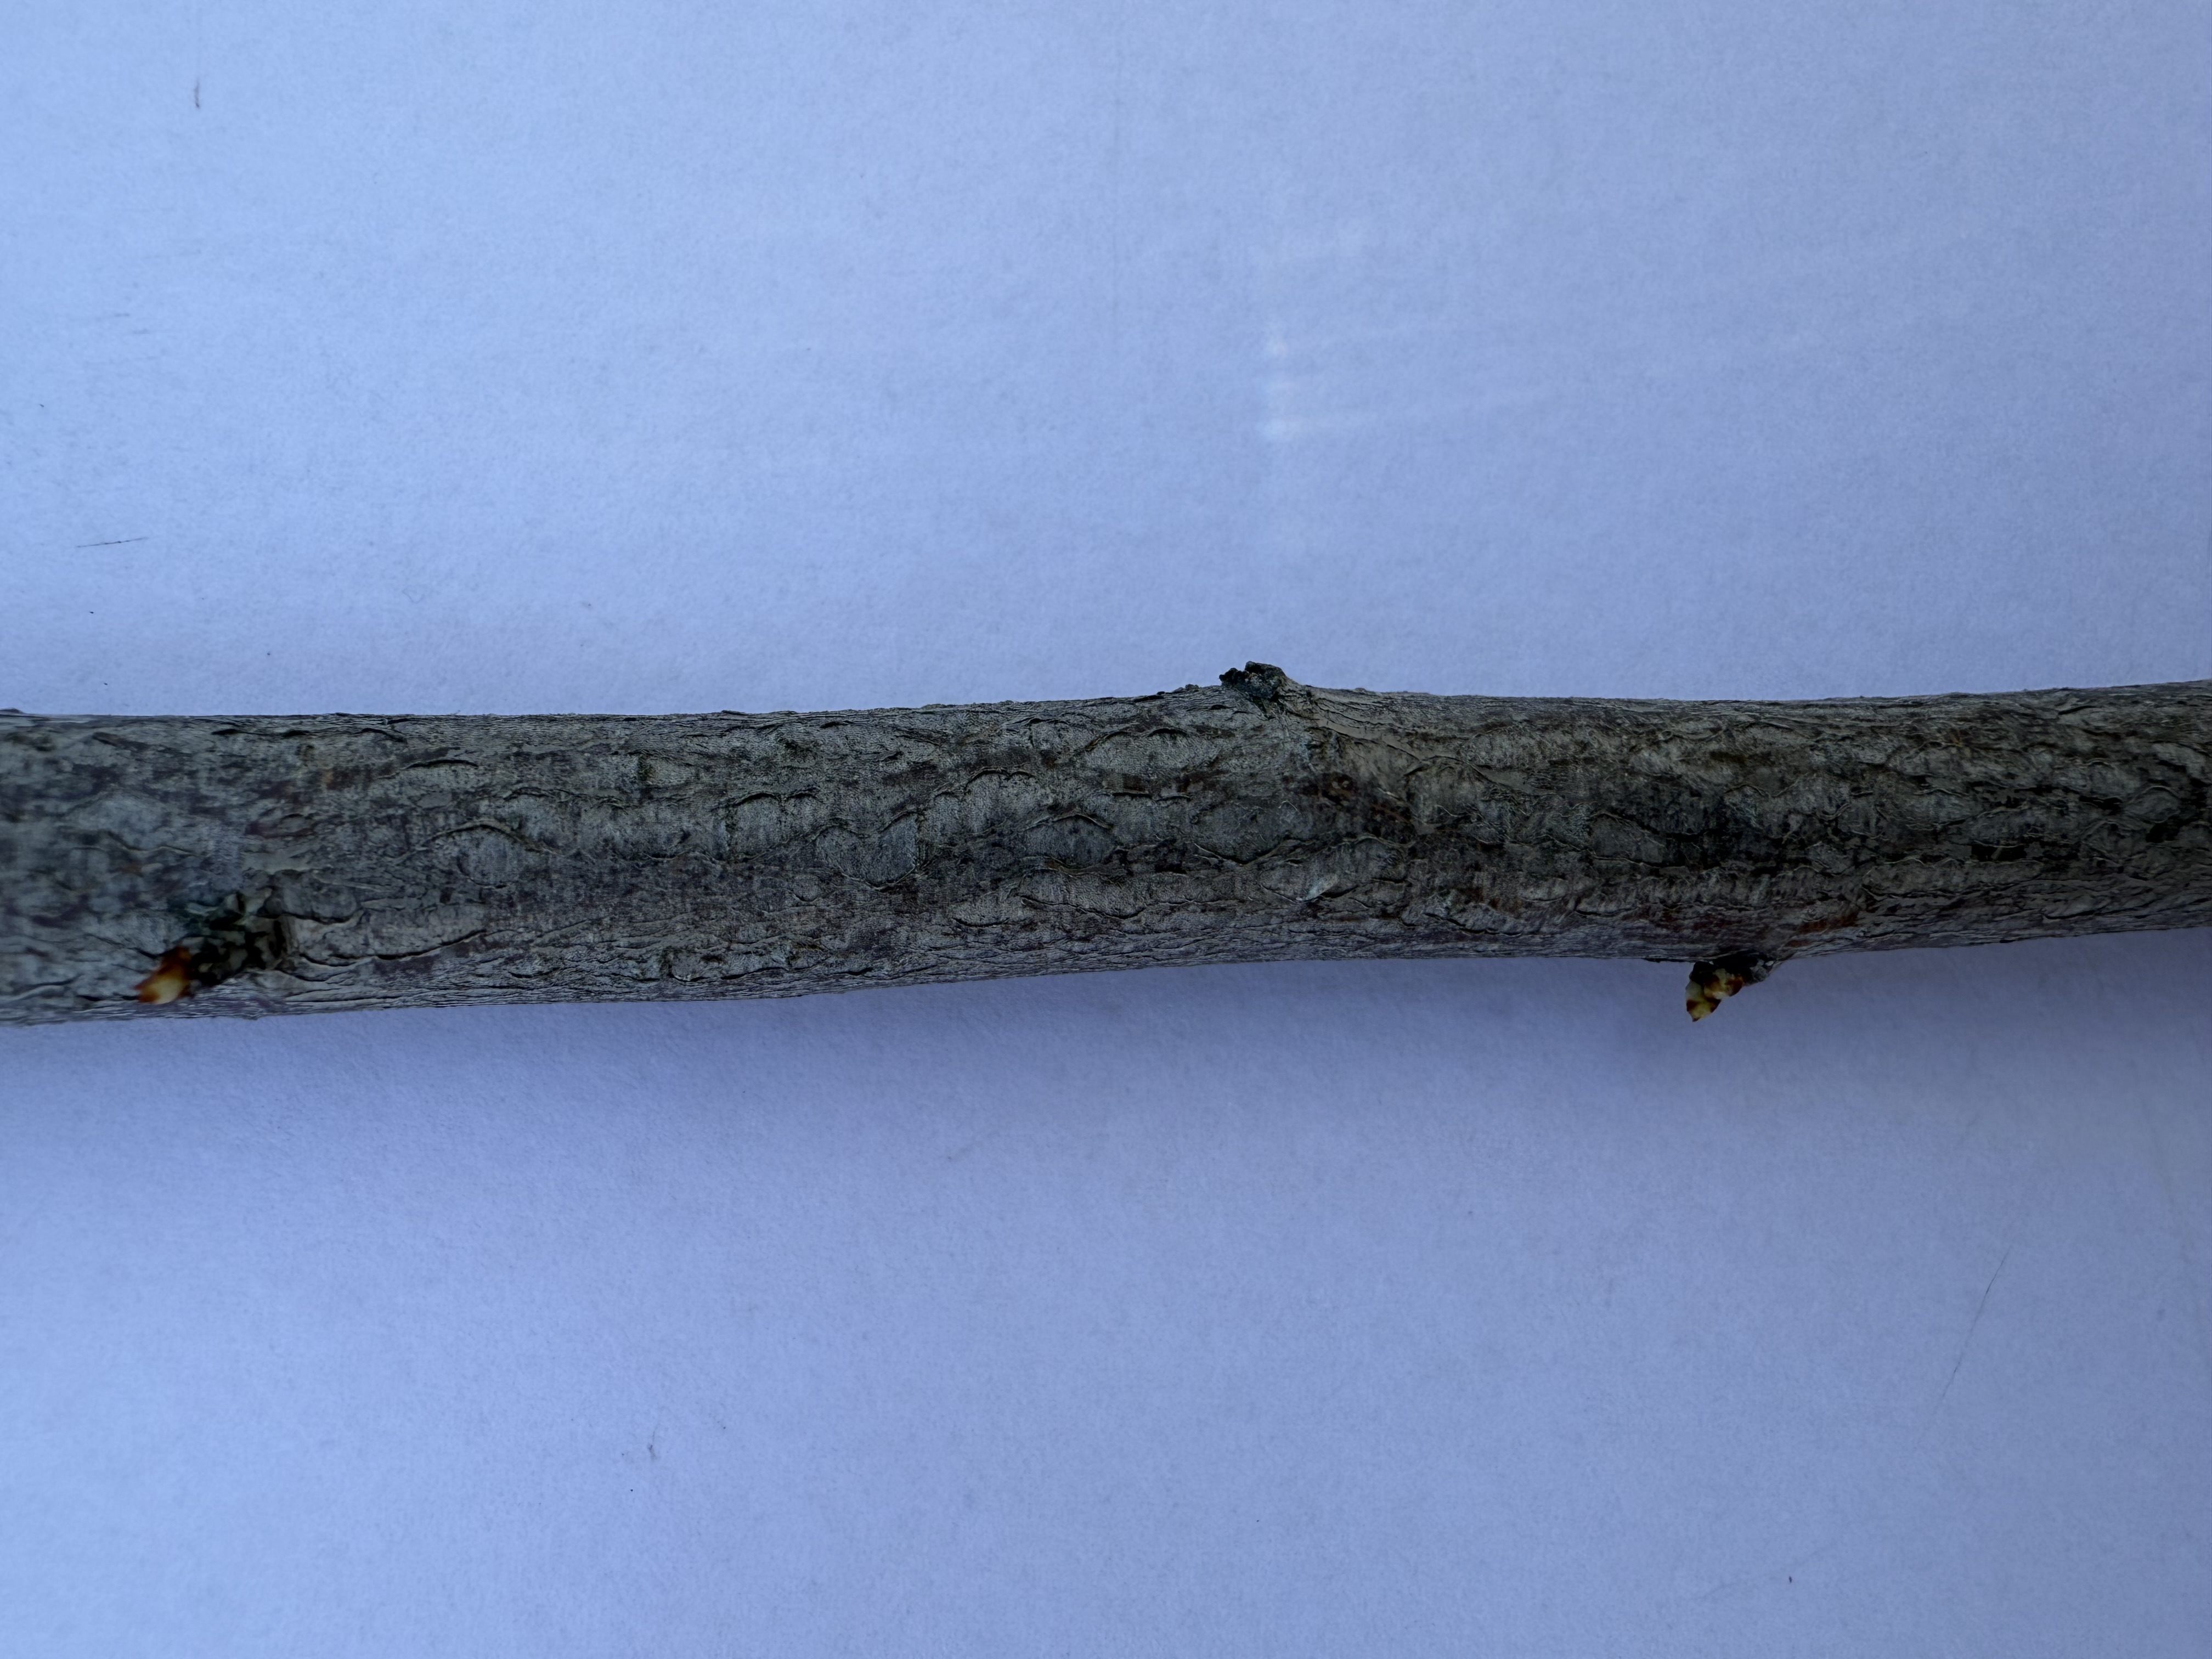
Variety: Show Time Plum